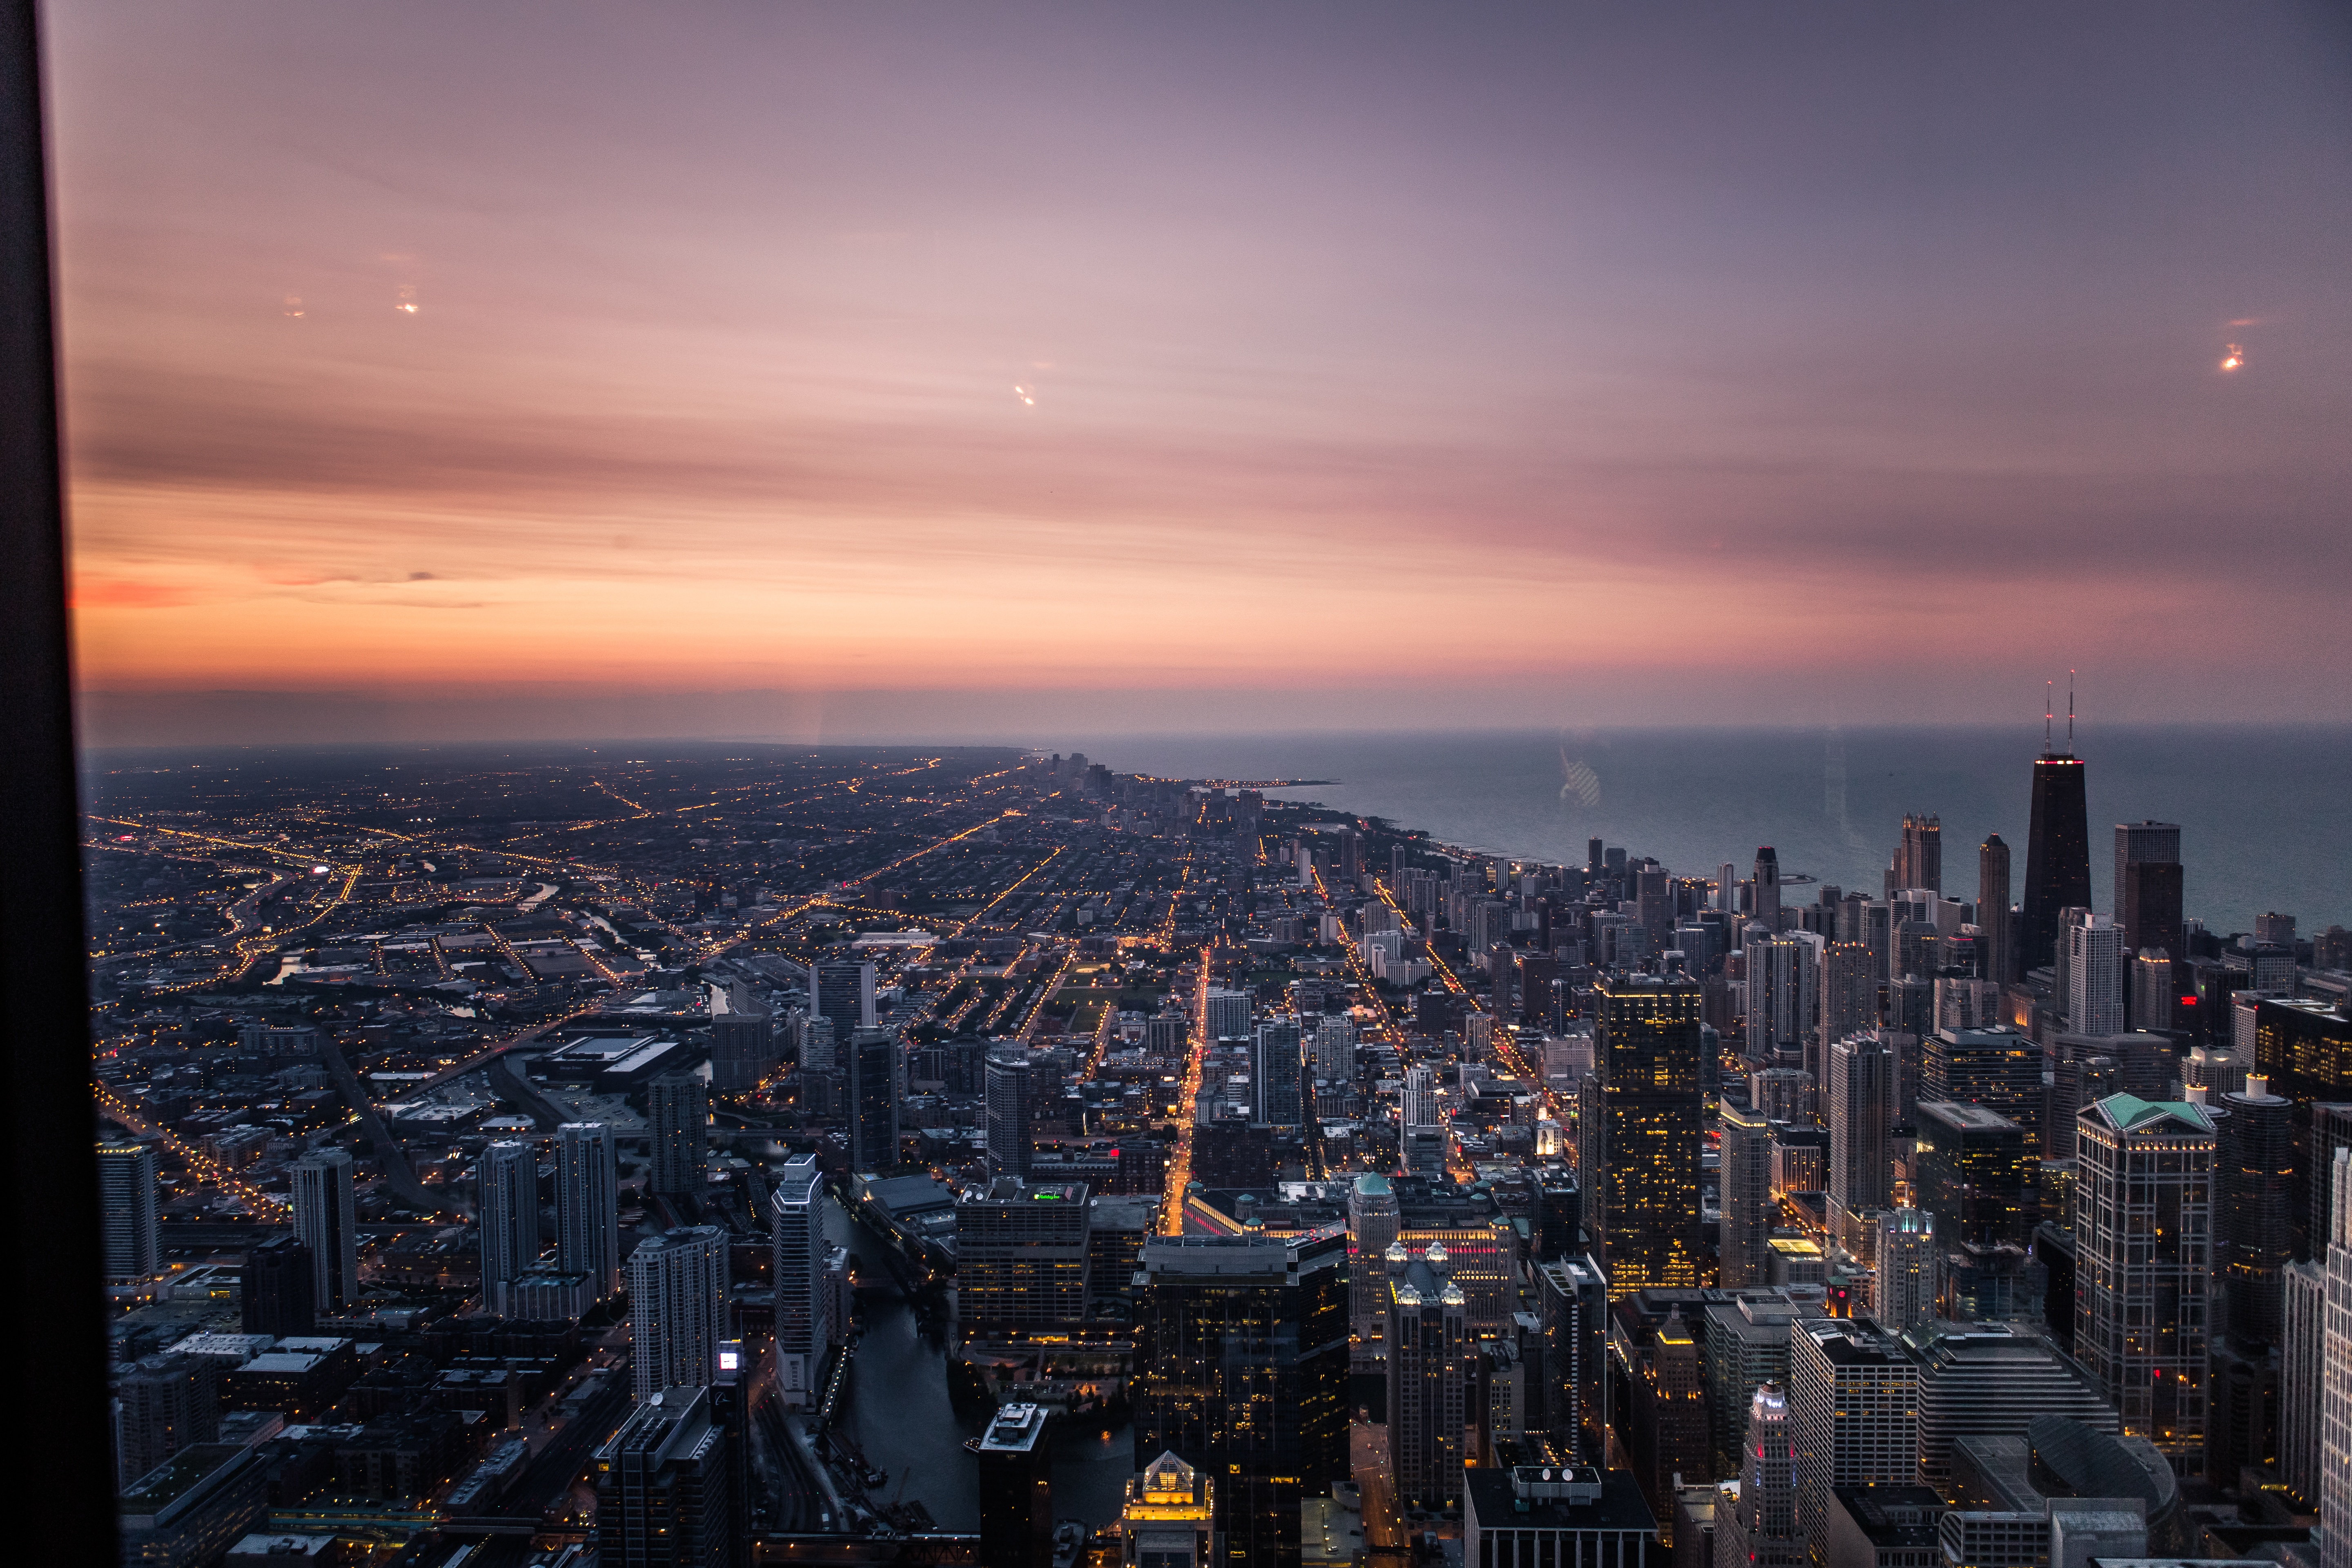
horizon, sky, sunrise, sunset, skyline, night, morning, dawn, city, skyscraper, cityscape, panorama, downtown, dusk, evening, metropolis, aerial photography, urban area, geographical feature, human settlement, atmosphere of earth, metropolitan area